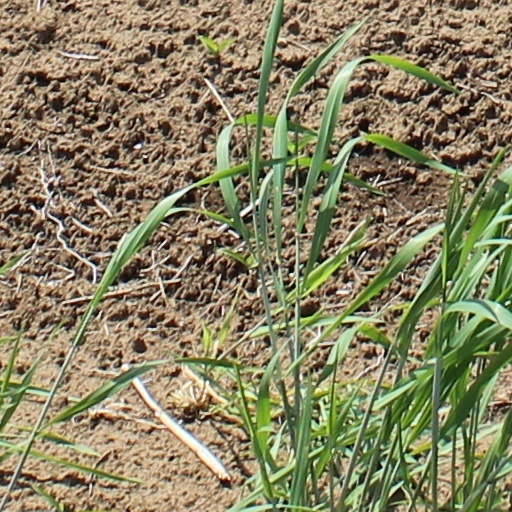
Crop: wheat